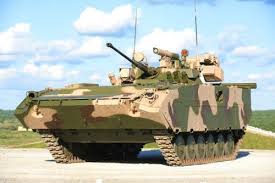
Label: BMP-2